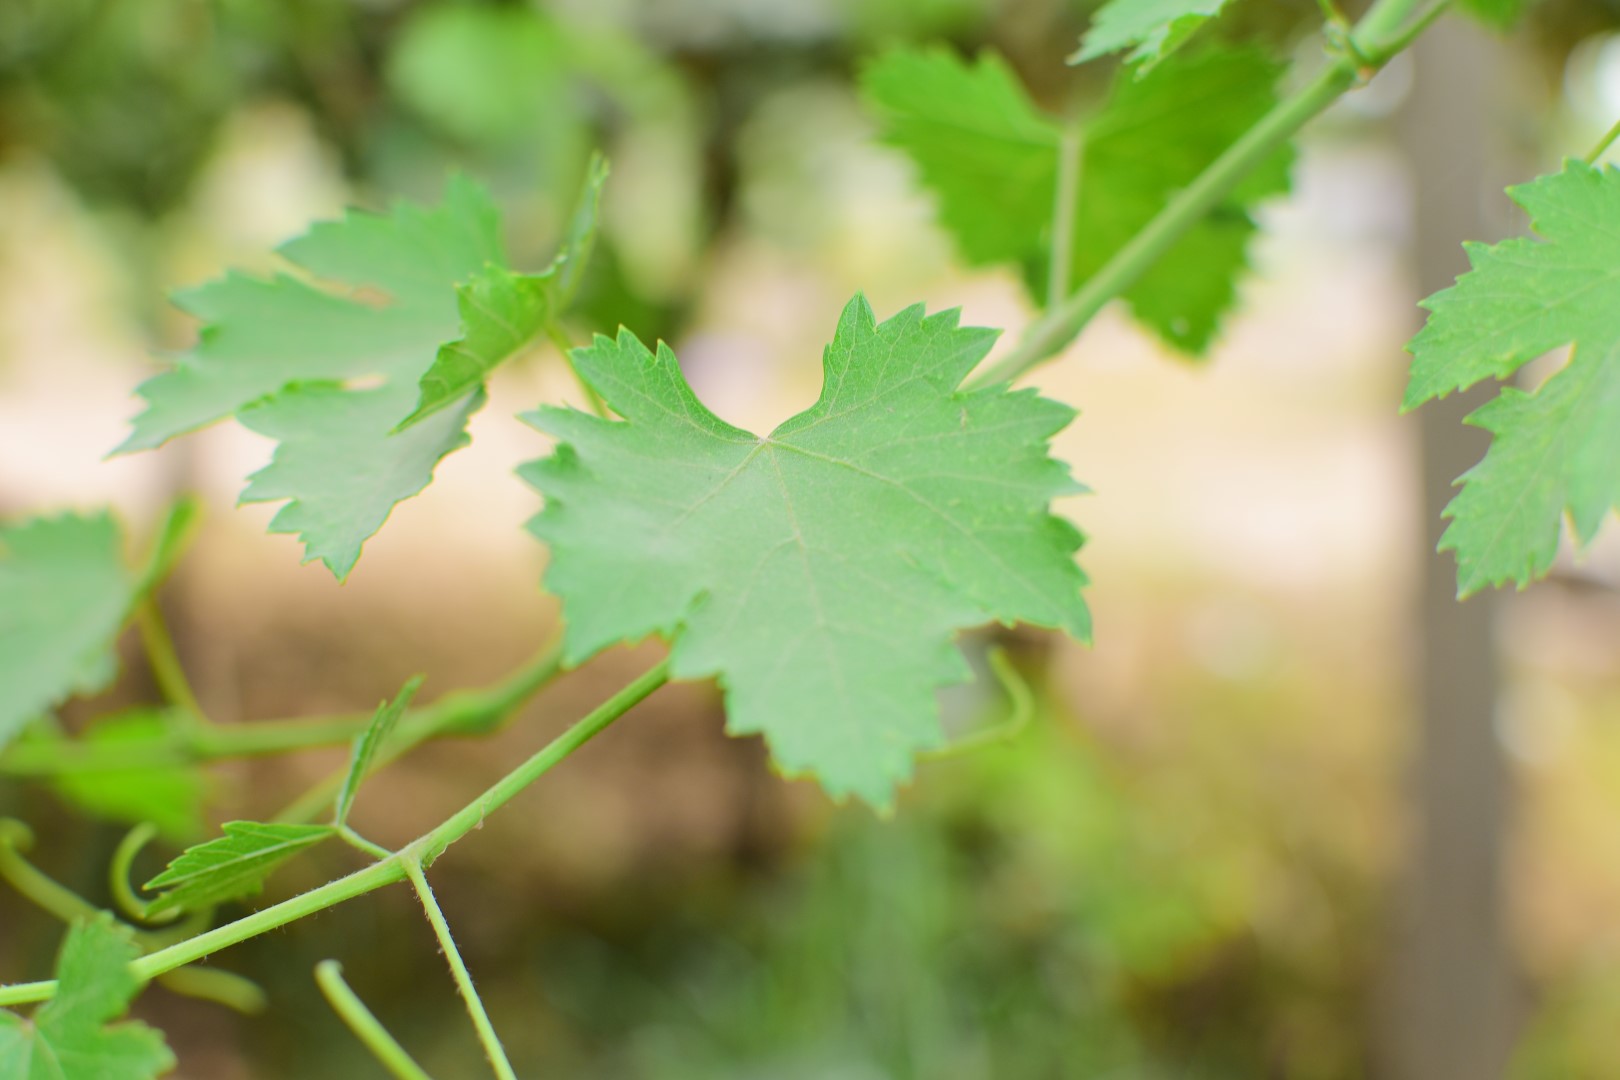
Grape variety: Kamali